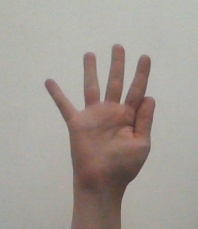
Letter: sheen